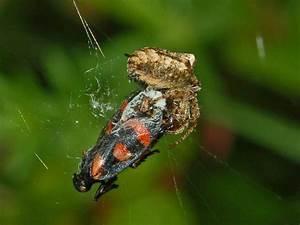
spider